Loni Hui

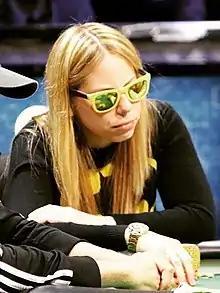
Harwood in 2015

Harwood won two World Series of Poker circuit rings in 2012: 2012 WSOP Circuit - Palm Beach Kennel Club 500-entrant $300 + $45 buy-in No-Limit Hold'em Event 2 for $30,994, and 2012 WSOP Circuit - Harrah's New Orleans 345-entrant $355 buy-in No-Limit Hold'em Event 4 for $23,090. The former was her first ever WSOP Circuit event. She earned her first bracelet by winning the 2,541-entrant $1,500 No Limit Hold'em and its $609,017 prize. Her victory at the 2013 World Series of Poker was historic: it made her the second woman (Cyndy Violette, 2005) to make three final tables in a single World Series and the first to win a bracelet in the same year she did so; it moved her into third place in the 2013 World Series of Poker Player of the Year race; and it moved her into eighth place on the all-time female World Series earnings list. Additionally, her $609,017 is the highest payout to a woman in any Las Vegas event in World Series of Poker history (second in overall World Series of Poker Europe history to Annette Obrestad's £1,000,000 from the 2007 World Series of Poker Europe main event) and her $874,698 total at the 2013 World Series of Poker is the highest female total in a single World Series.